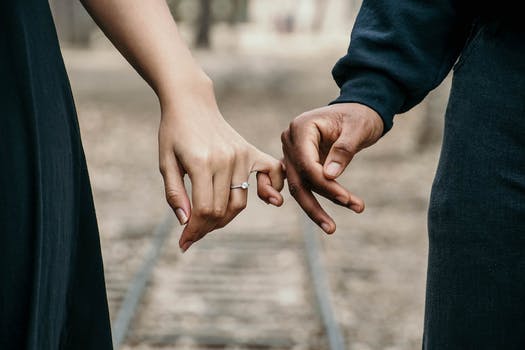
Label: No Watermark